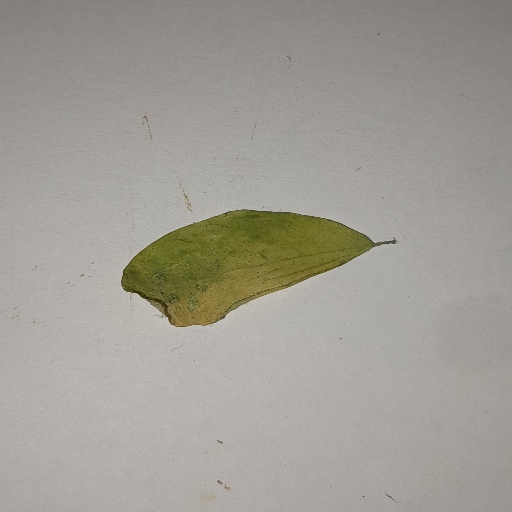
Species: Sojina
Leaf condition: Yellow Leaf